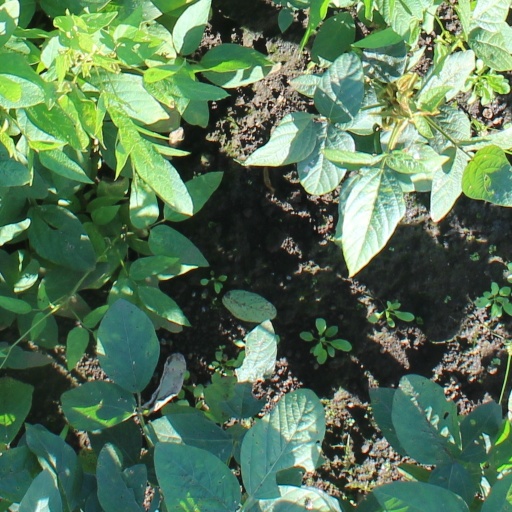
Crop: soybean